Hsp70

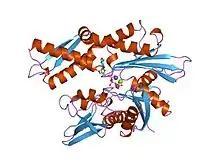
Structure of the ATPase fragment of a 70K heat-shock cognate protein.

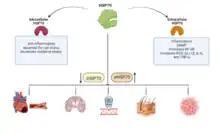
Schematic diagram highlighting the role of HSP70 in pathologies. The protective intracellular HSP70 is decreased whereas the levels of inflammatory extracellular HSP70 is increased. This imbalance leads to disease progression.

The 70 kilodalton heat shock proteins (Hsp70s or DnaK) are a family of conserved ubiquitously expressed heat shock proteins. Proteins with similar structure exist in virtually all living organisms and play crucial roles in the development of cancer, neurodegeneration, apoptosis, regulating sleep, and much more. Intracellularly localized Hsp70s are an important part of the cell's machinery for protein folding, performing chaperoning functions, and helping to protect cells from the adverse effects of physiological stresses. Additionally, membrane-bound Hsp70s have been identified as a potential target for cancer therapies and their extracellularly localized counterparts have been identified as having both membrane-bound and membrane-free structures. There is lot of potential in the Hsp70 protein as a key therapeutic target for developing new drugs for the treatment of sleep disorders, cancer, neurodegeneration, and other related pathological conditions.